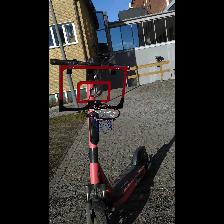
Label: NonHuman